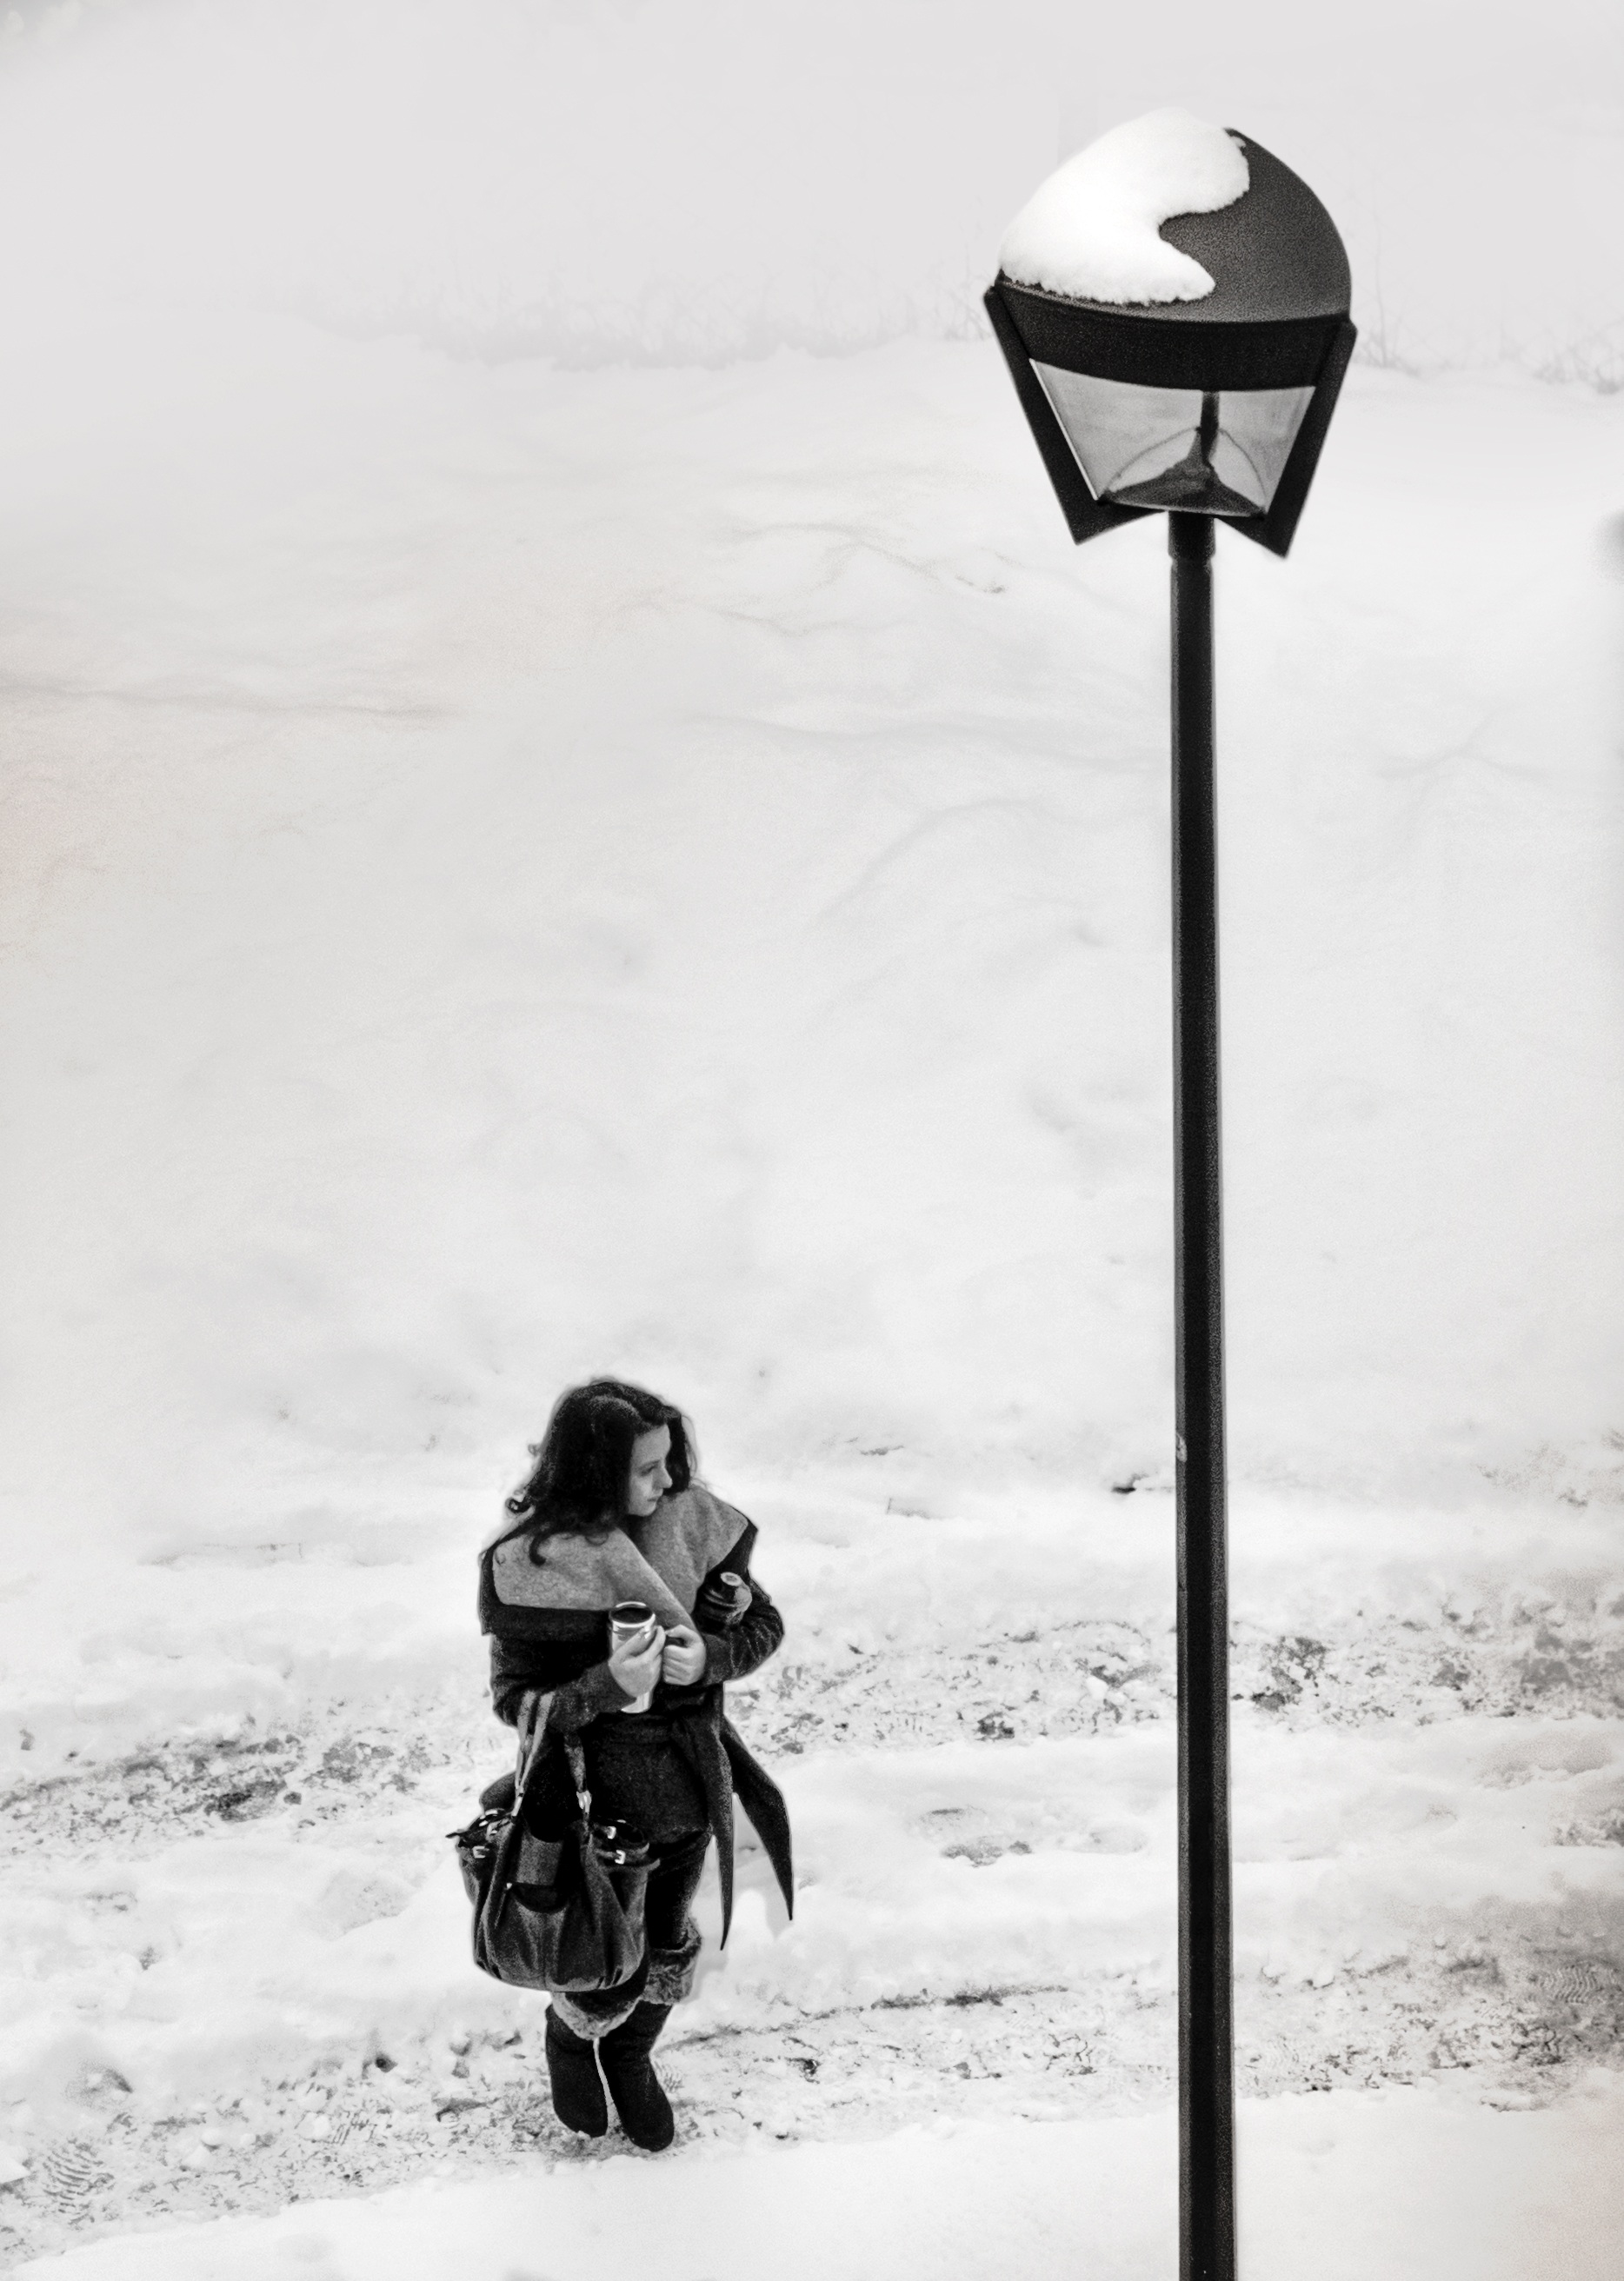
snow, cold, winter, black and white, people, girl, white, street, waiting, weather, lamp, black, monochrome, season, photograph, blizzard, monochrome photography, winter storm